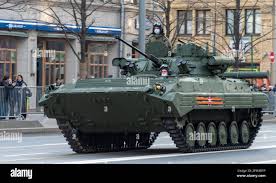
Label: BMP